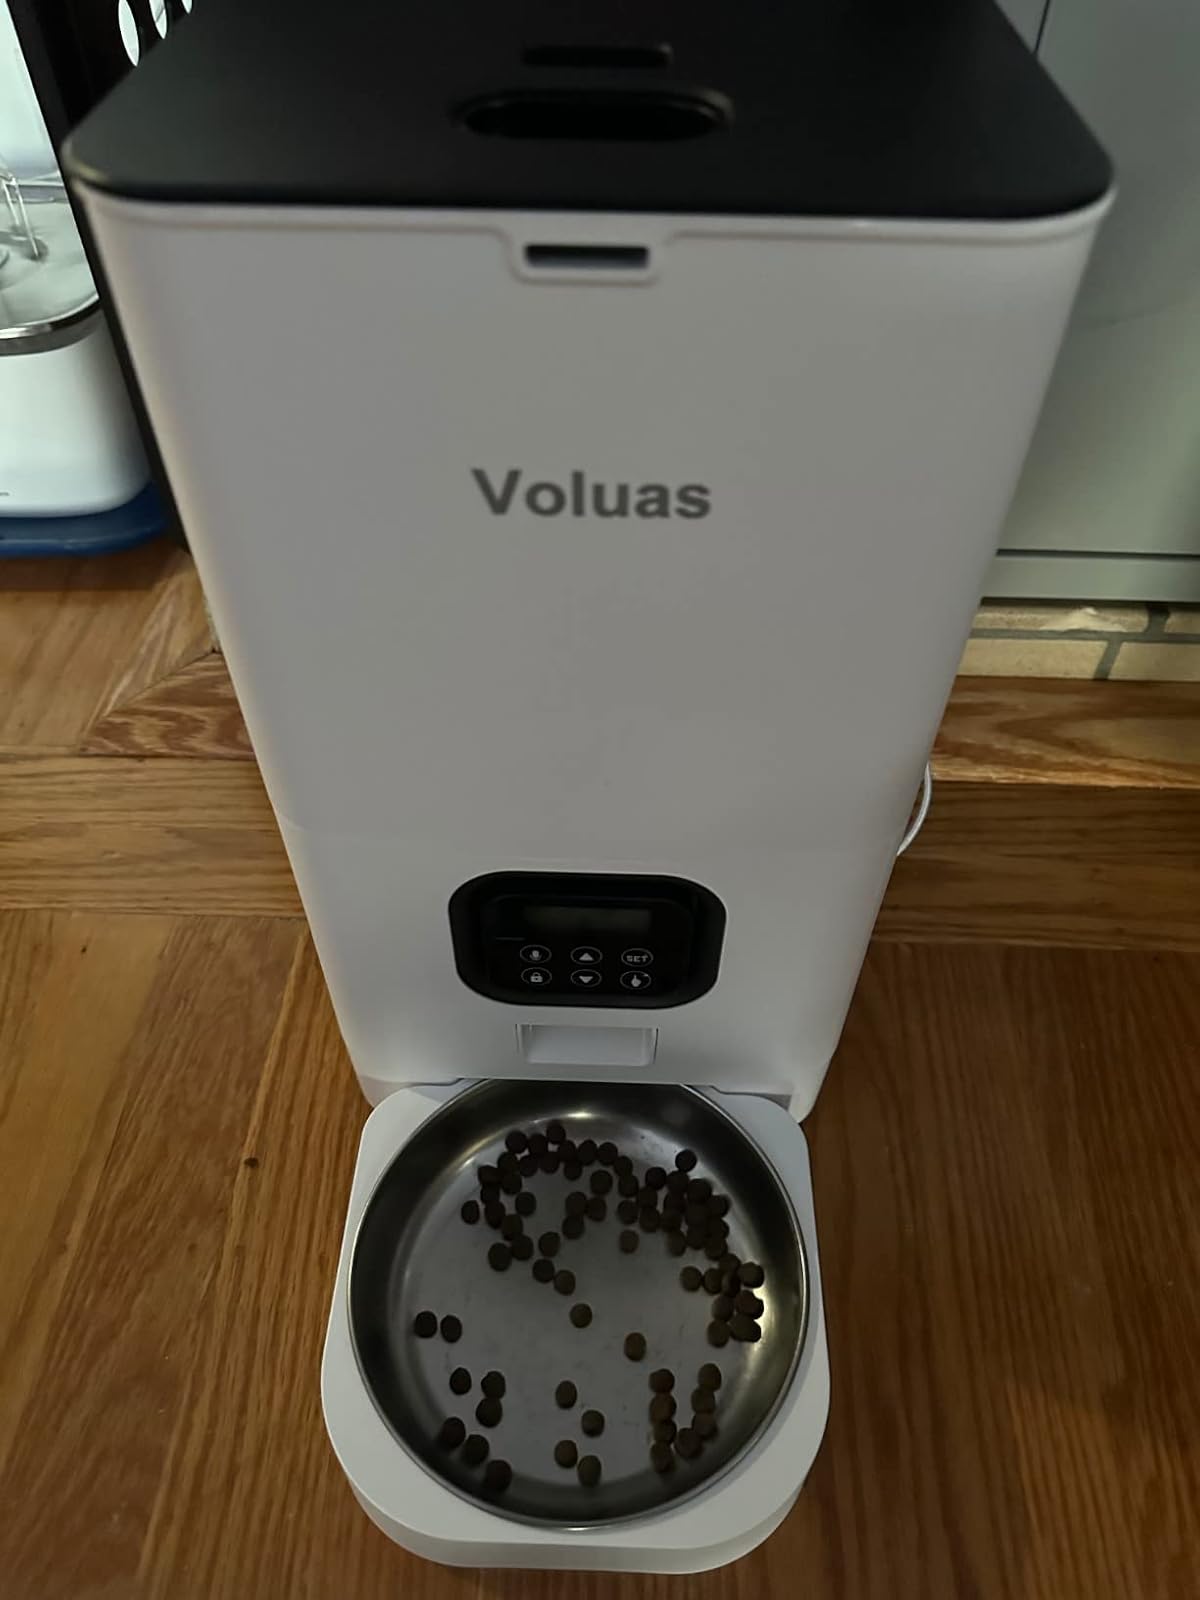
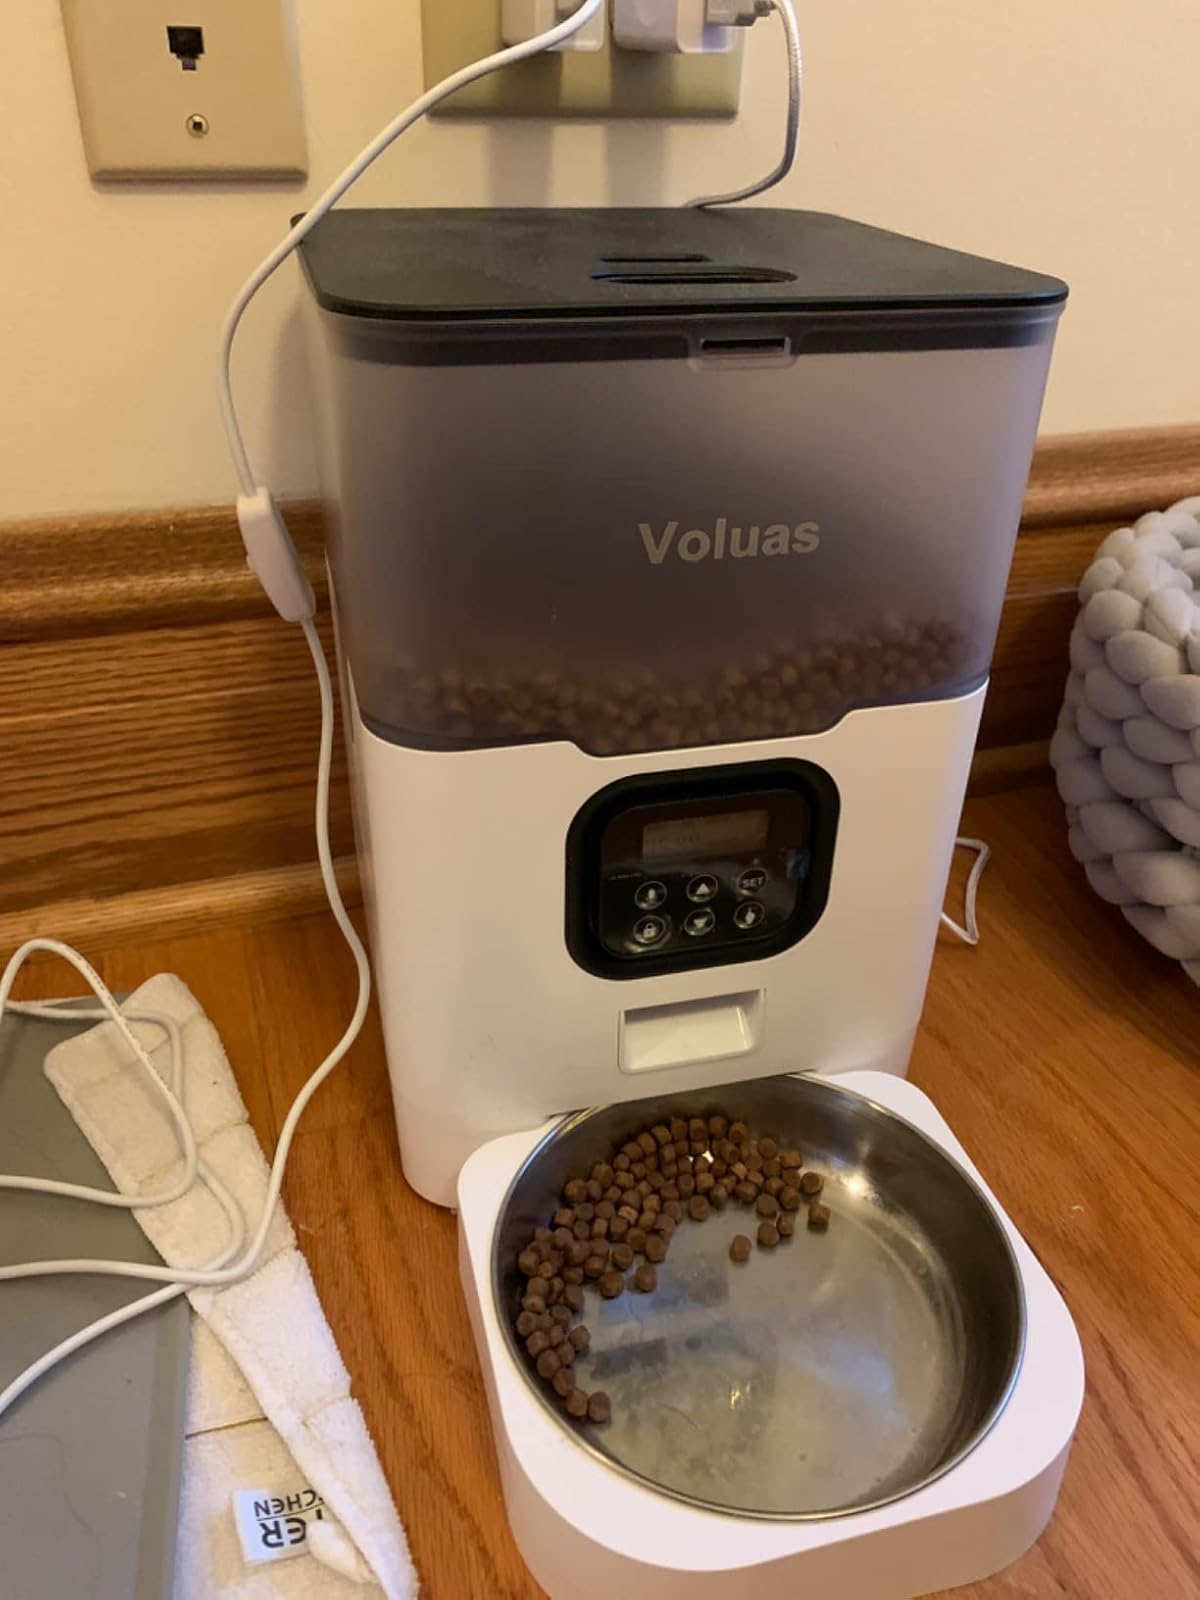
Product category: items_feeder
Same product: no